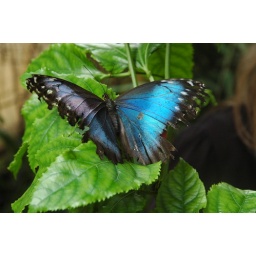
Looking rather ragged in the butterfly house at Longleat House, UK